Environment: real
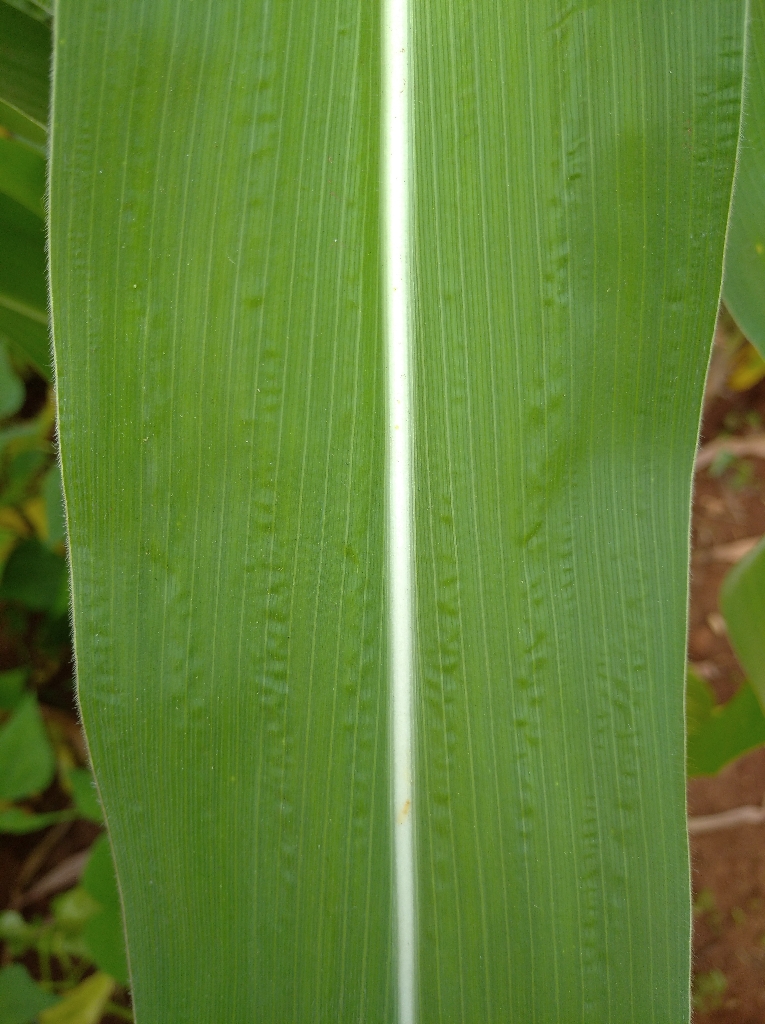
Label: healthy